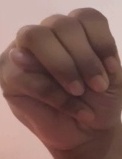
ASL sign: M